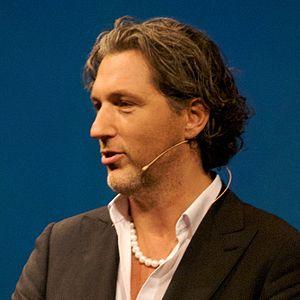
Marcel Wanders, né le 2 juillet 1963 à Boxtel aux Pays-Bas, est un designer néerlandais.